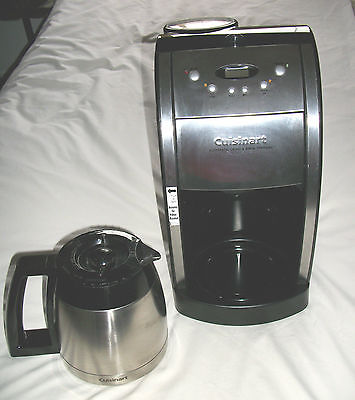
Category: coffee maker